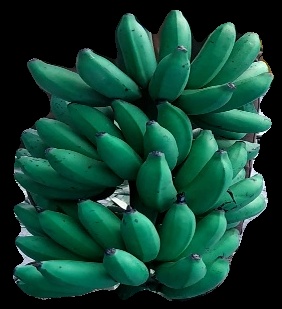
Variety: rasbale
Grade: grade3